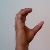
The image shows a hand gesture representing the letter 'C' in Indian Sign Language.